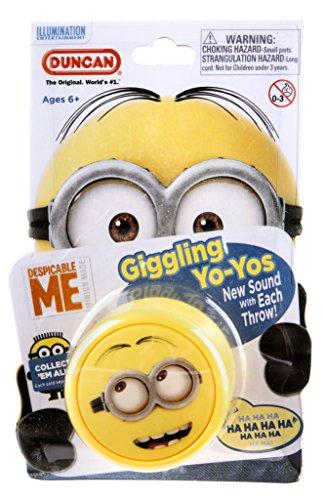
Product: Duncan Toys Despicable Me Giggling Yo-Yo Toy
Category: Toys & Games | Sports & Outdoor Play | Yo-yos
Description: Each throw makes random clip- 4 in all.
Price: $5.29
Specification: ProductDimensions:1.1x2x2inches|ItemWeight:2.56ounces|ShippingWeight:3.2ounces(Viewshippingratesandpolicies)|DomesticShipping:ItemcanbeshippedwithinU.S.|InternationalShipping:ThisitemcanbeshippedtoselectcountriesoutsideoftheU.S.LearnMore|ASIN:B010E4X3IC|Itemmodelnumber:071617043339|Manufacturerrecommendedage:36months-15years